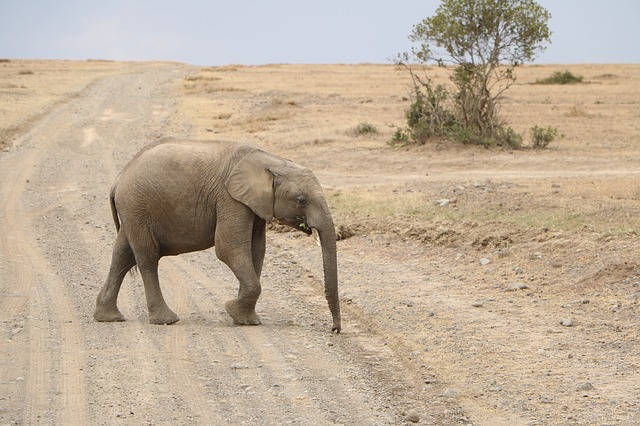
Label: elephant